Ground Zero Man

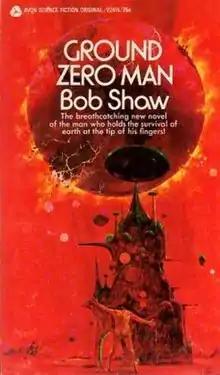
Cover of the first edition ( by Avon Books) Art by Vincent Di Fate

Ground Zero Man is a 1971 science fiction novel by British writer Bob Shaw. It was republished as The Peace Machine in 1985.